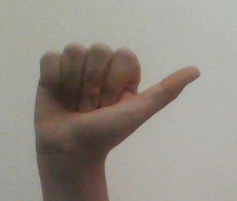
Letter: dhad